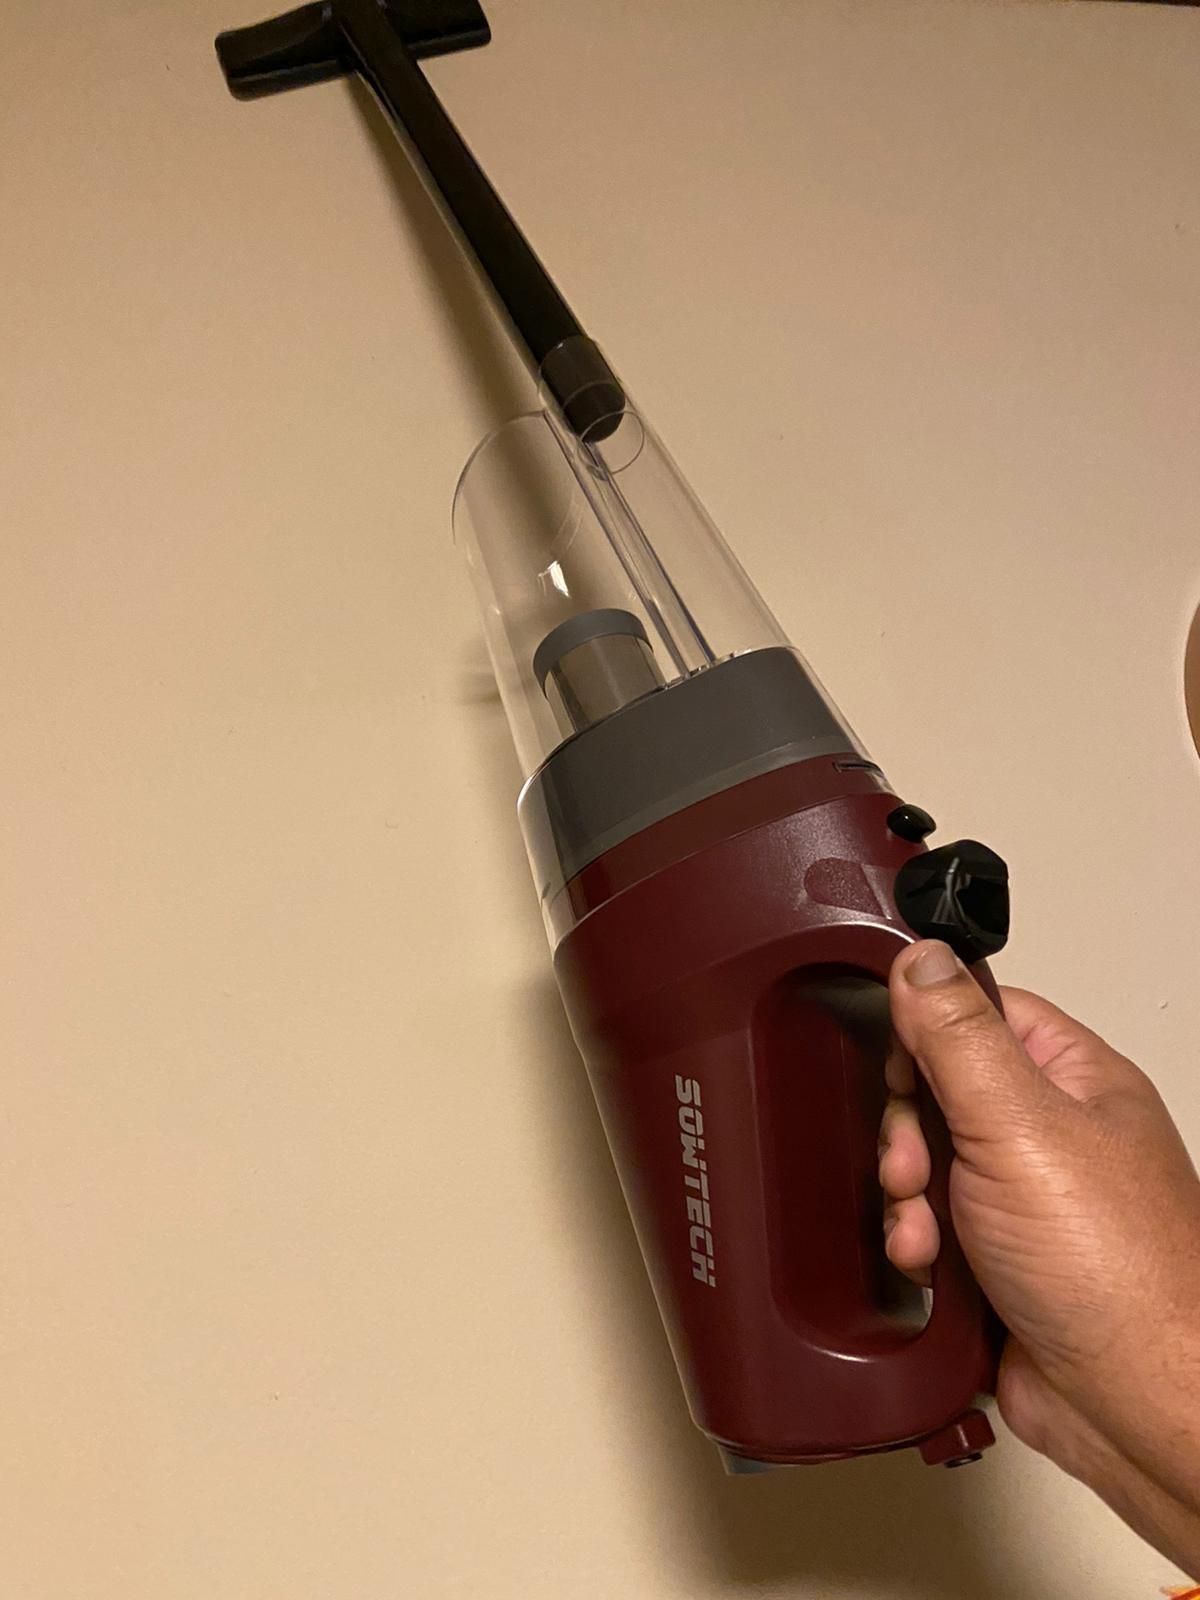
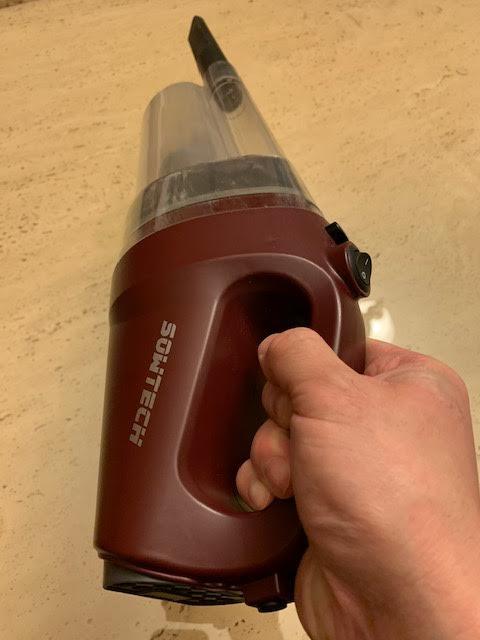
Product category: items_vacuum
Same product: yes